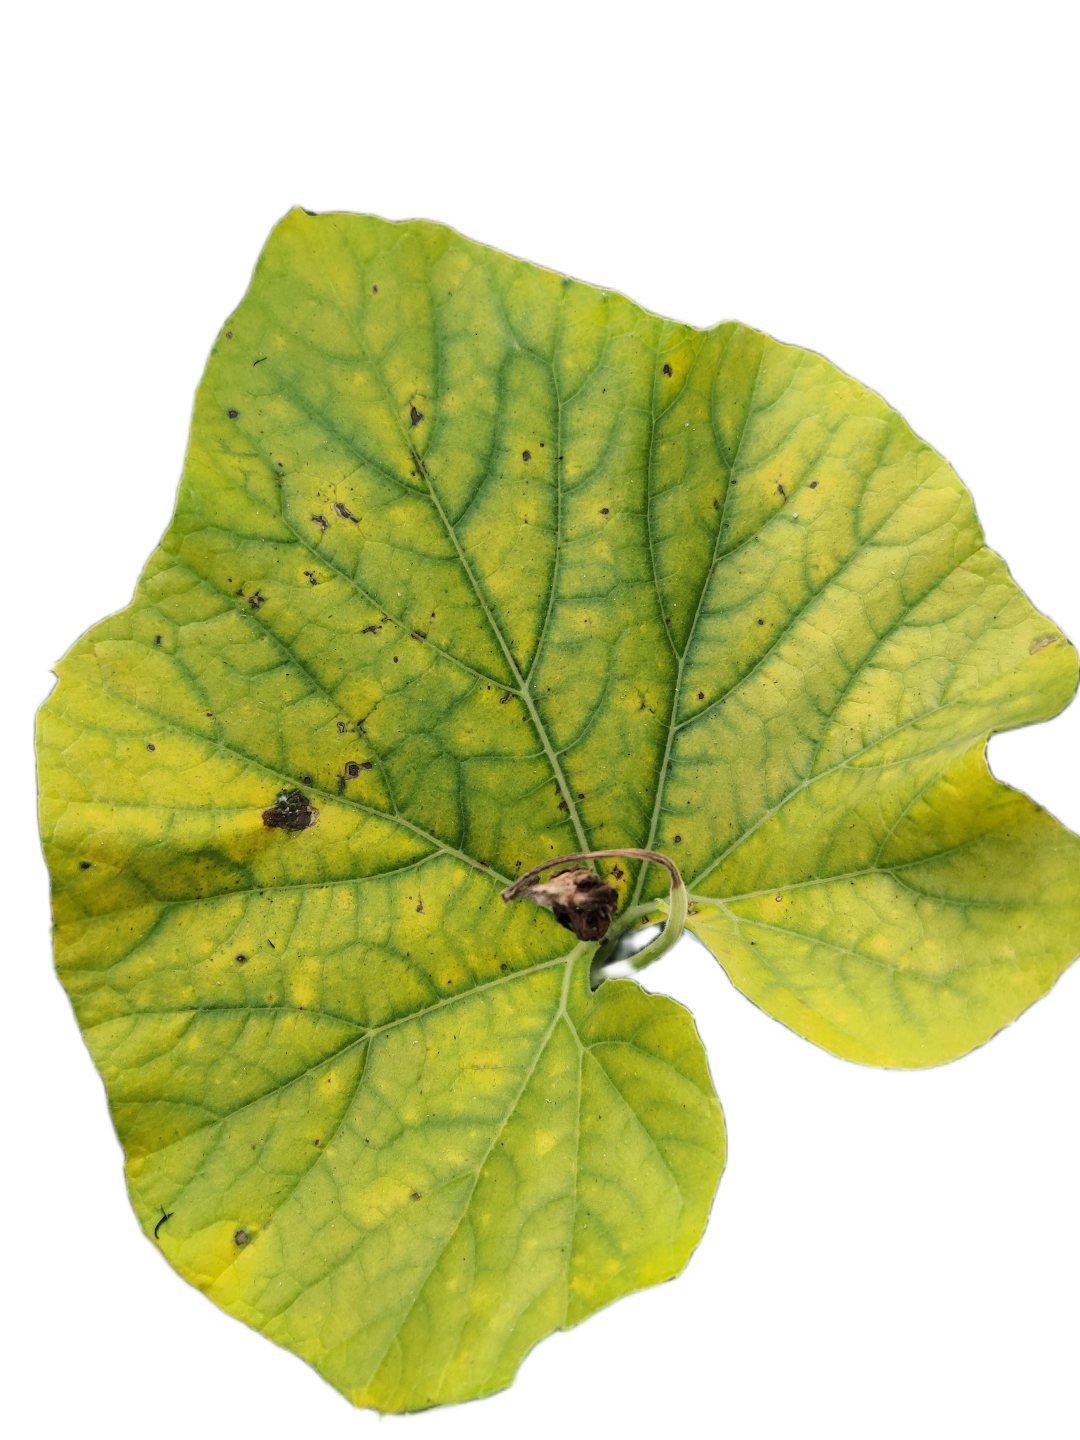
Crop: Bottle Gourd
Label: Downy_Mildew